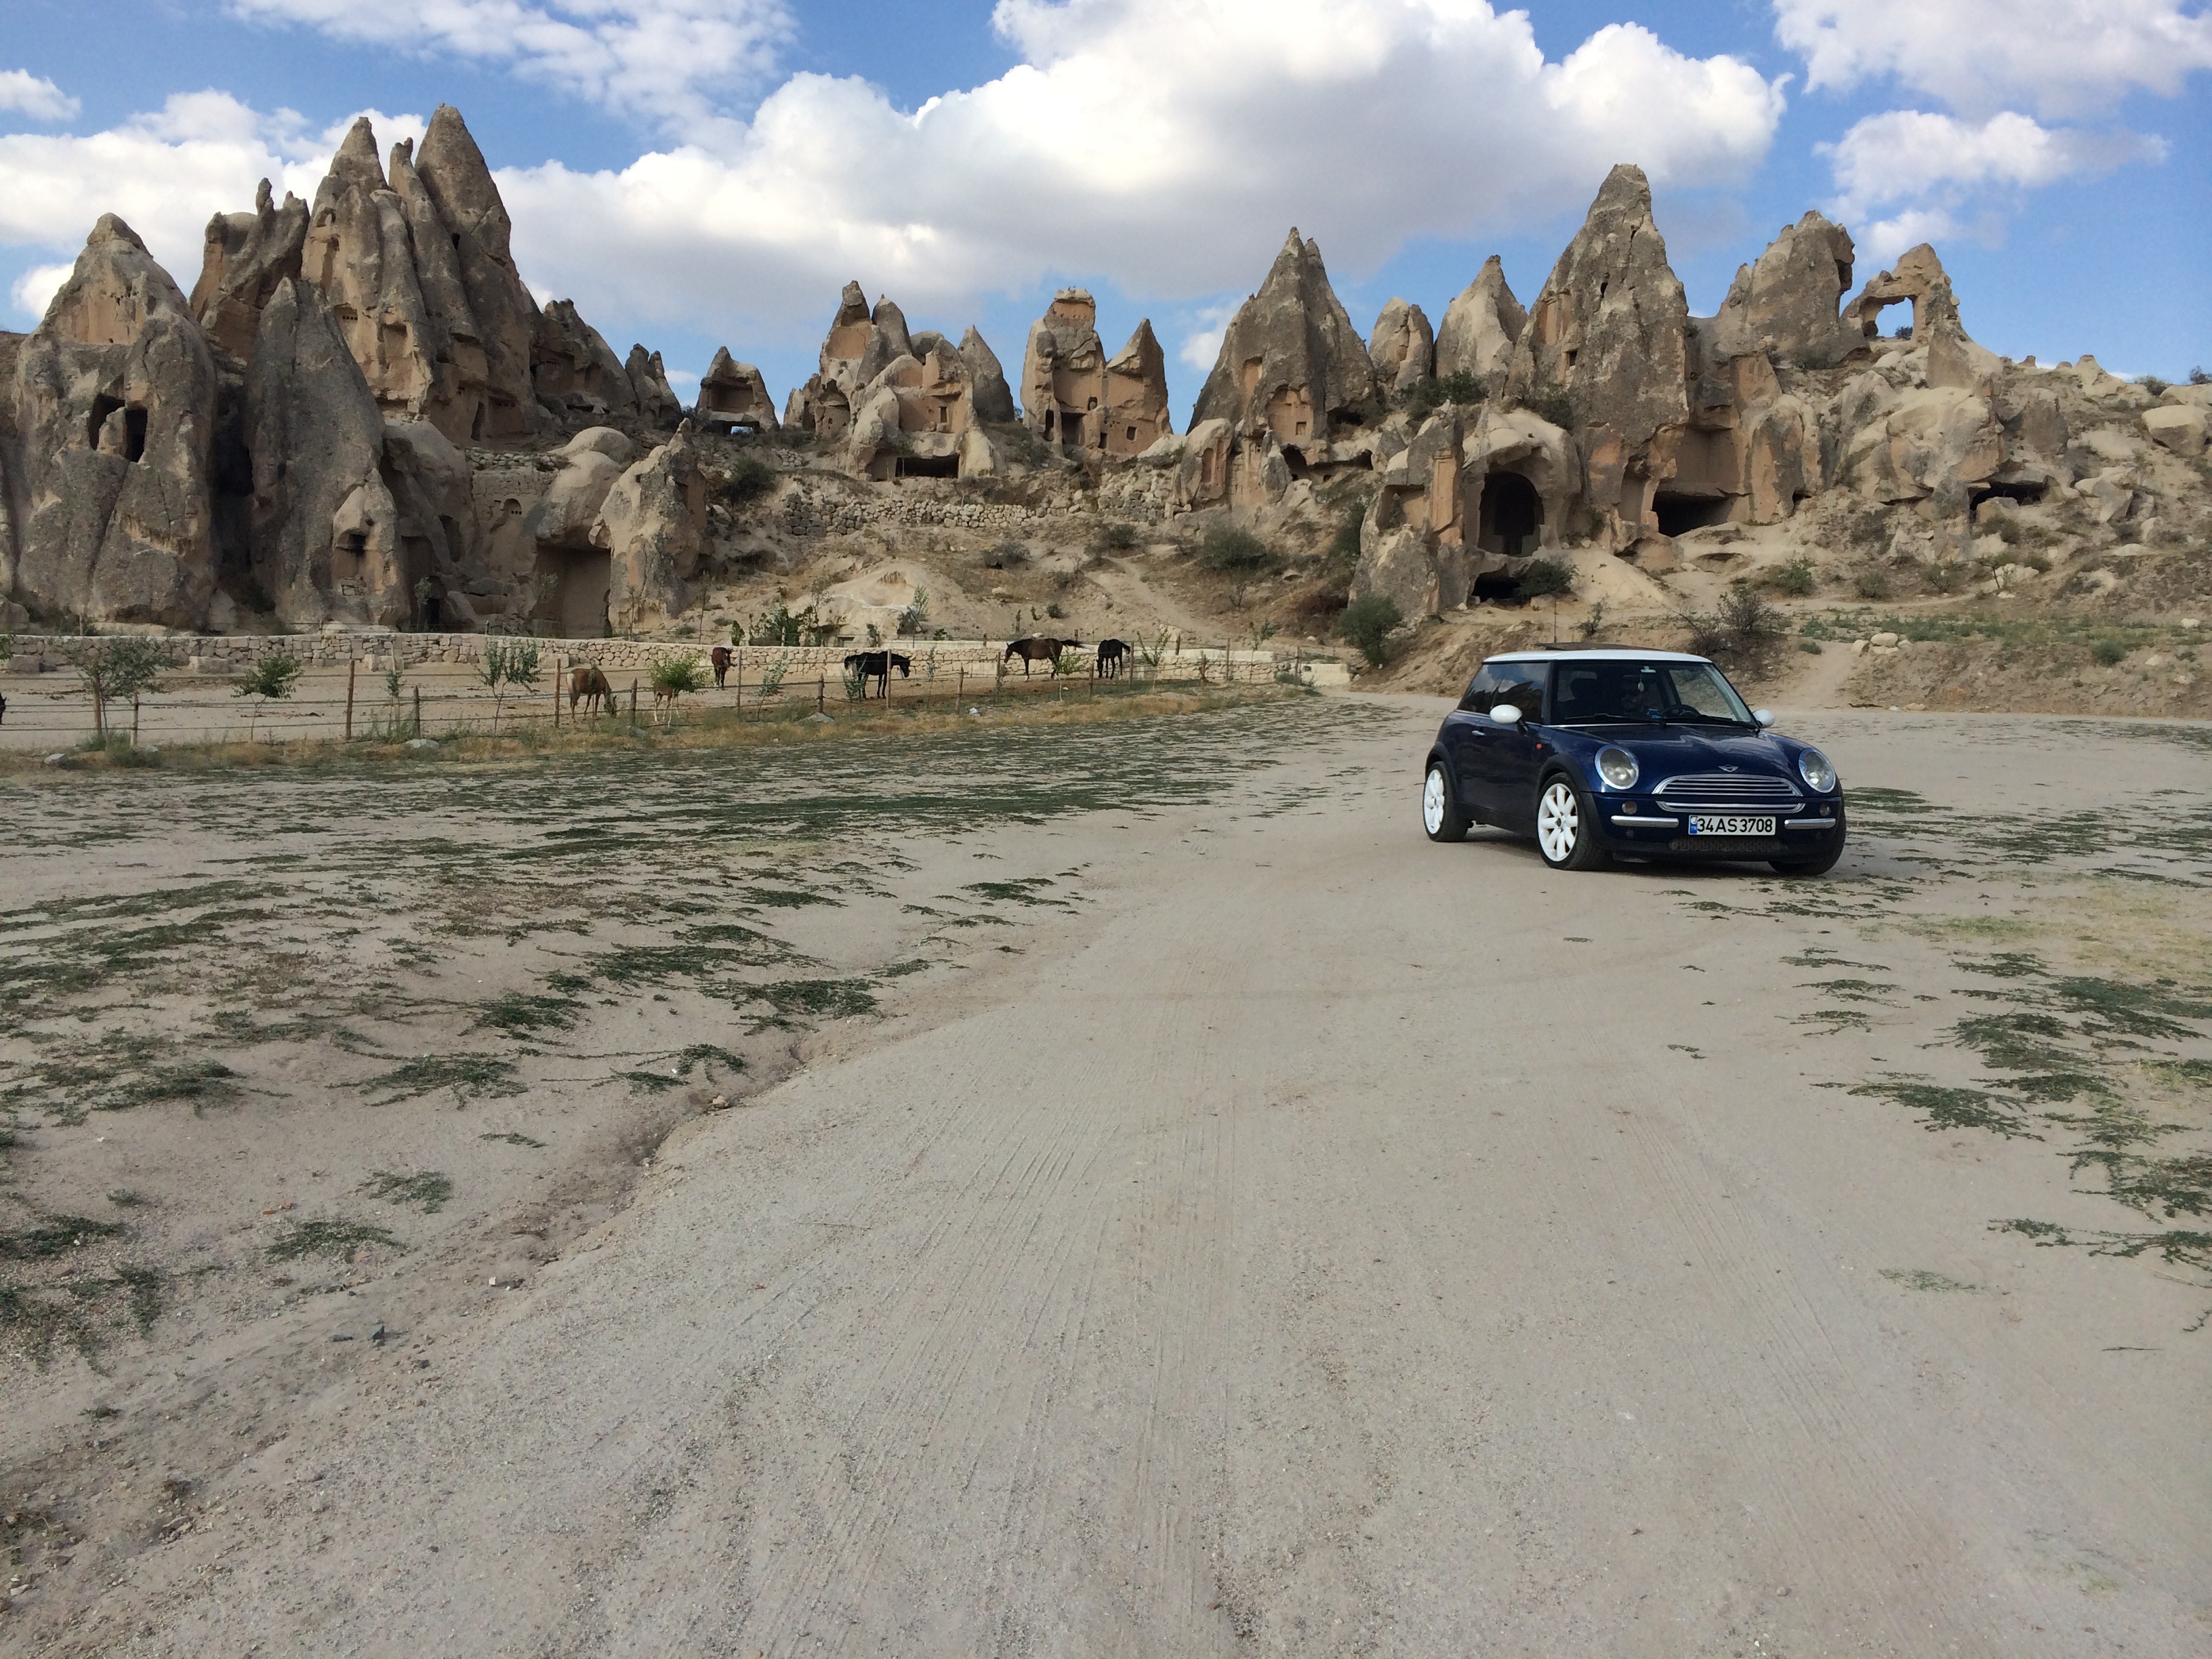
landscape, sand, wilderness, mountain, desert, valley, mountain range, terrain, road trip, geology, badlands, plateau, mini, see, wadi, cappadocia, landform, natural environment, geographical feature, aeolian landform, mountainous landforms